Fauna of Venezuela

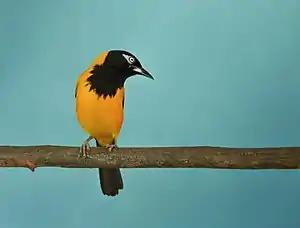
The Venezuelan troupial is the national bird of Venezuela.

There are 1,416 bird species in Venezuela, 45 of which are endemic. Forty-eight bird species that reside in Venezuela are considered threatened, and seven species have been introduced to the country. Important birds include ibises, ospreys, kingfishers, and the yellow-orange Venezuelan troupial, the national bird.